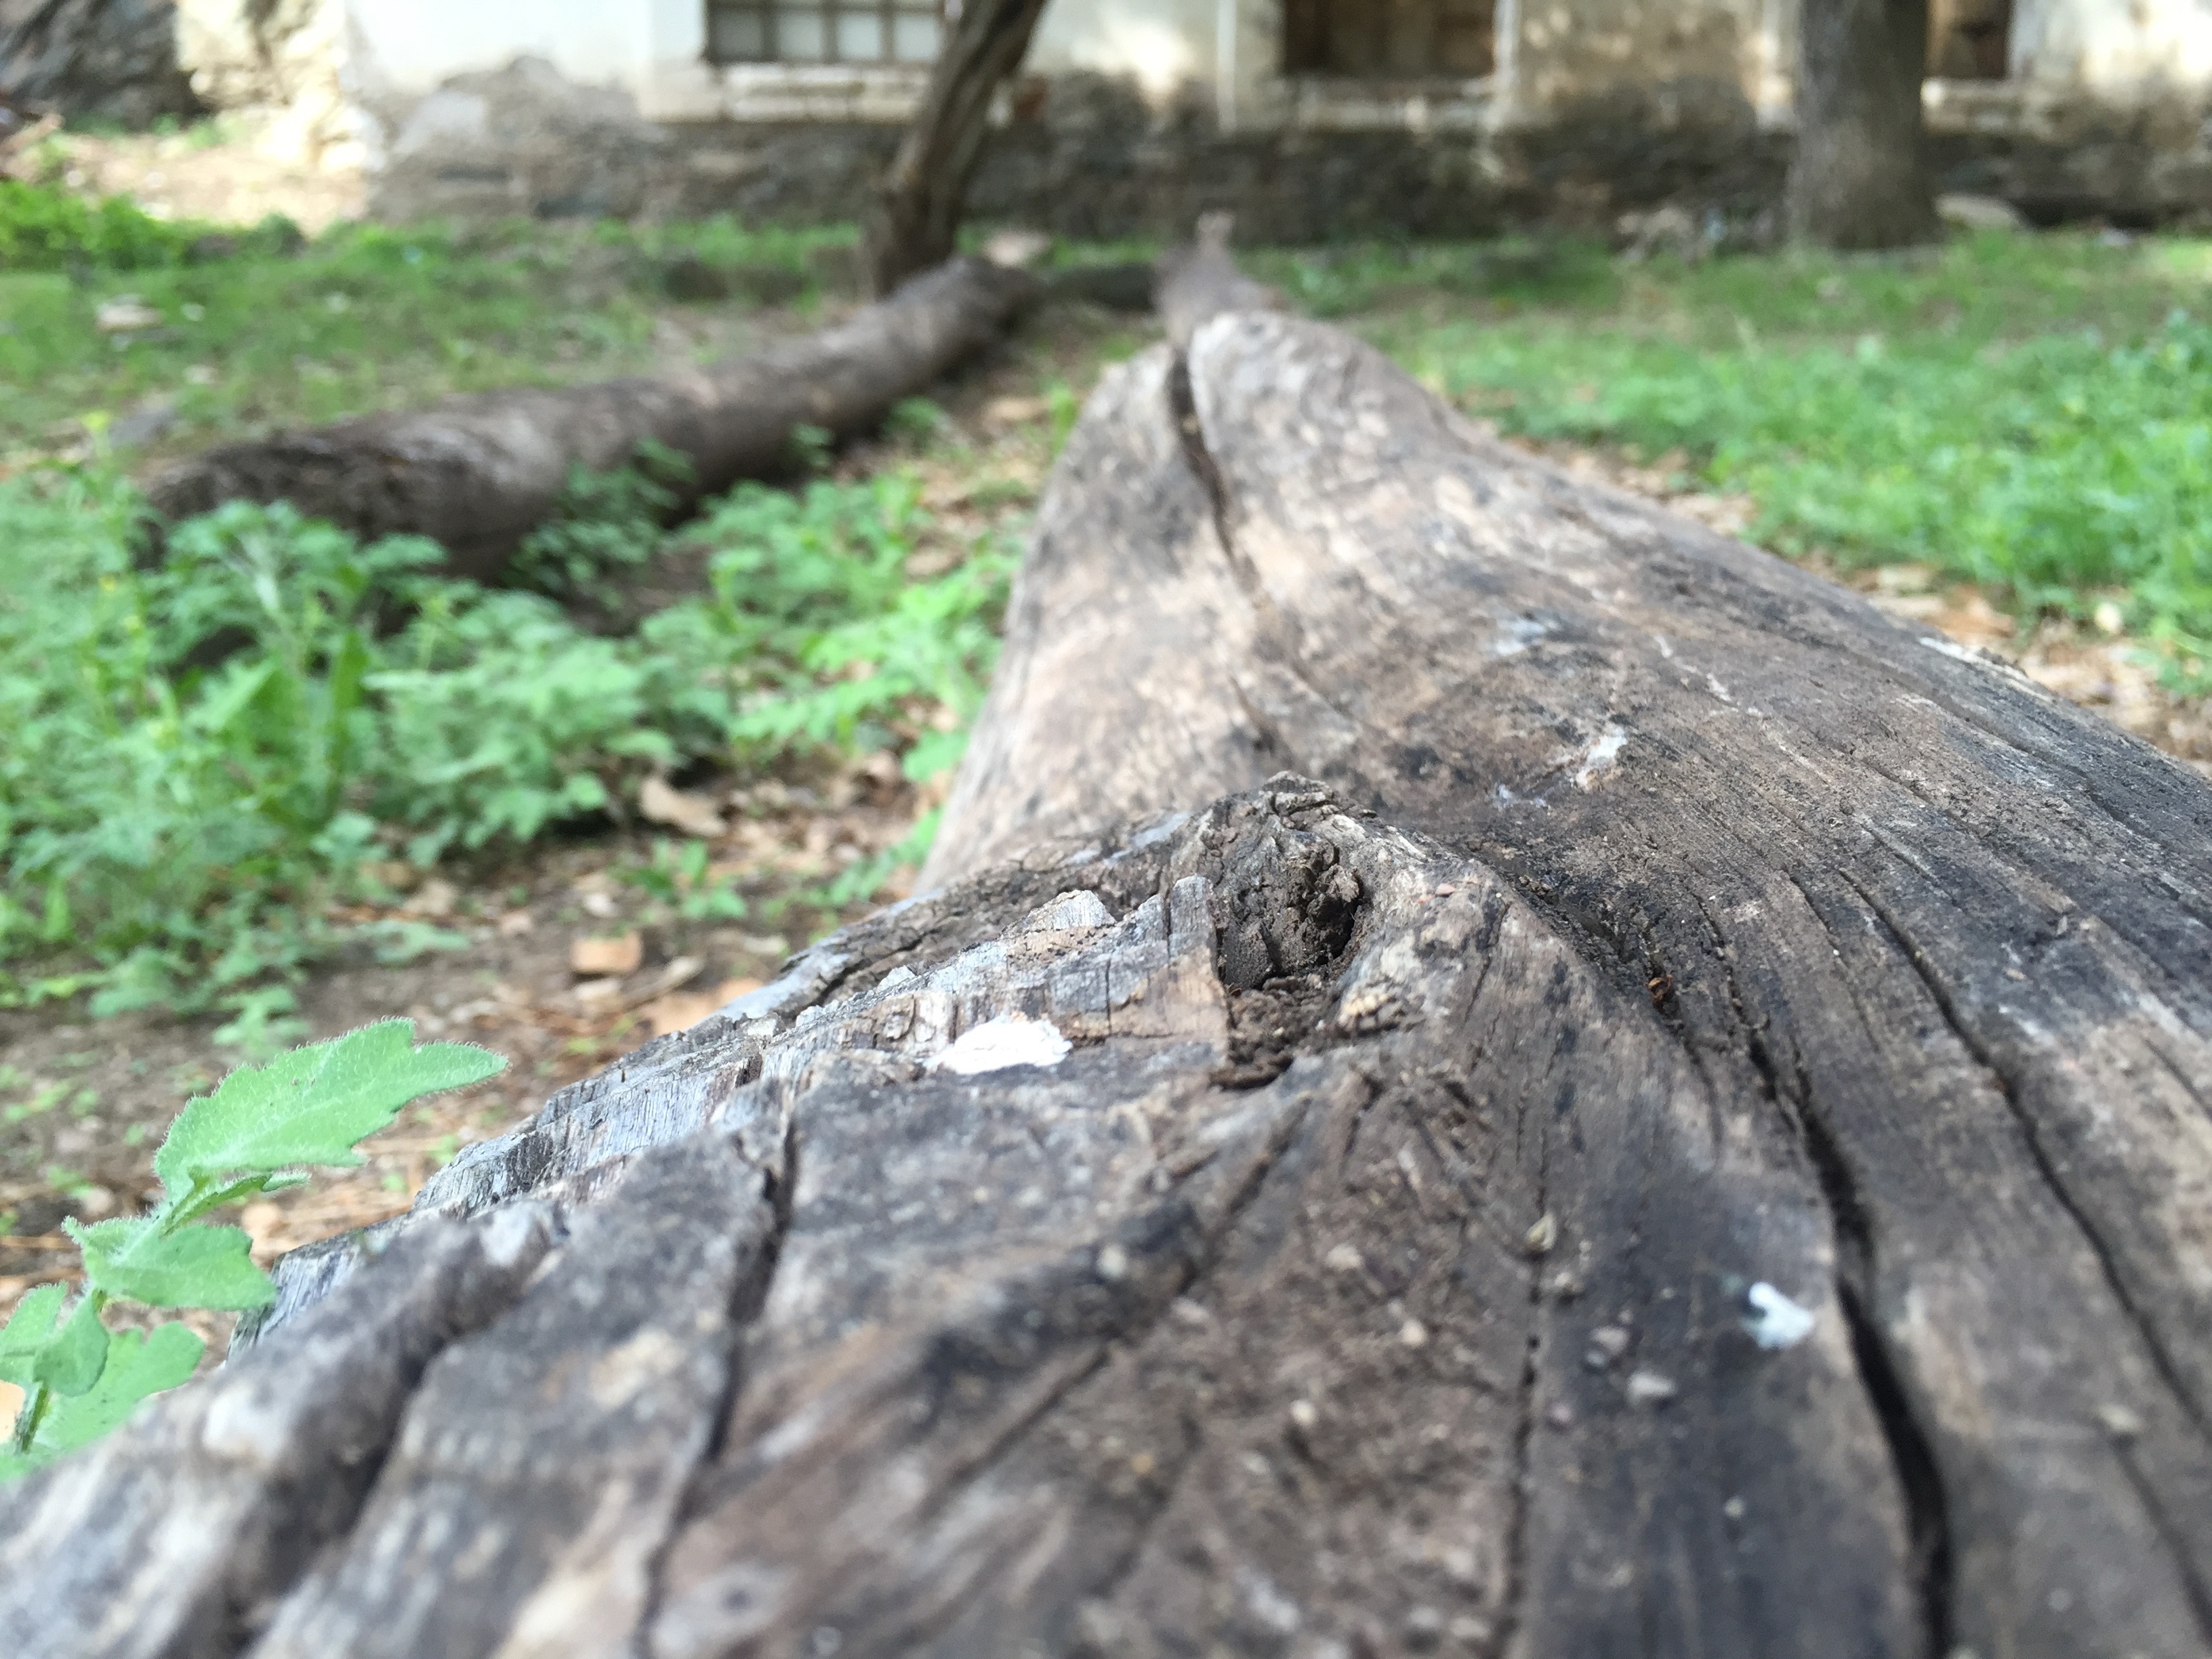
tree, plant, wood, trunk, soil, tree stump, woody plant